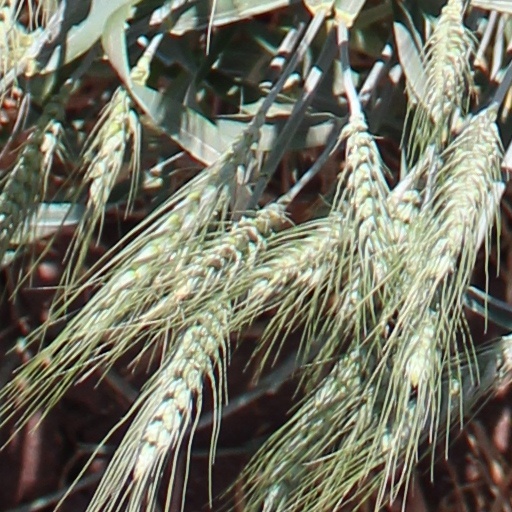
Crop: wheat